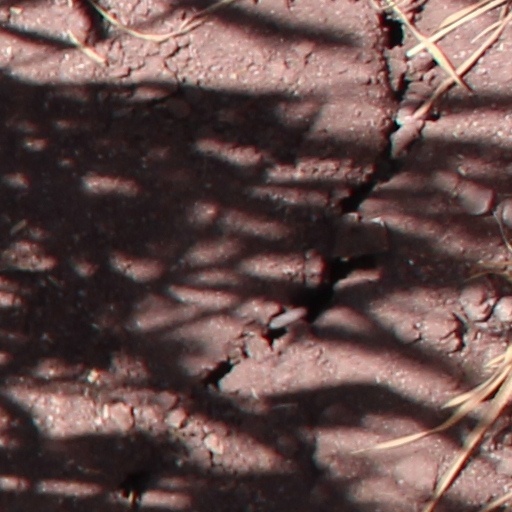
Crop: wheat